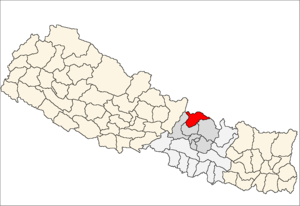
Rasuwa District
Rasuwa District i Bagmati Zone (grå) i Central Development Region (grå + lysegrå)
Rasuwa District er et af Nepals 75 administrative og politiske regioner, betegnet distrikter. Rasuwa er et bjerg-distrikt, som ligger i Bagmati Zone i Central Development Region.